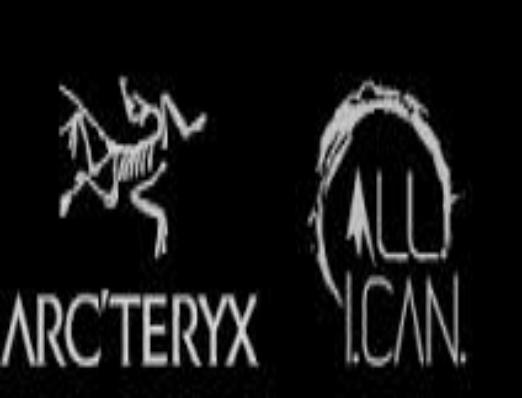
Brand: Arc'teryx
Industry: Clothes